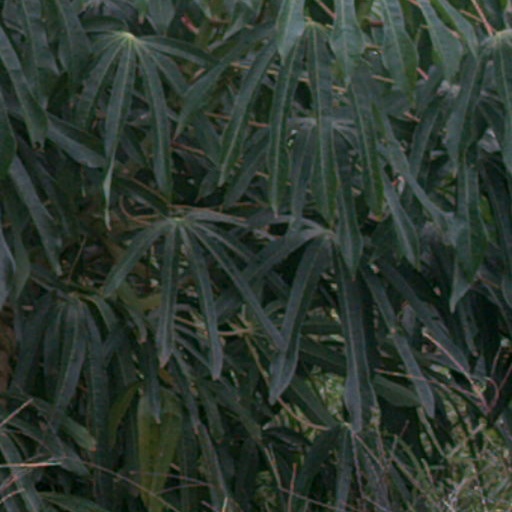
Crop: cassava